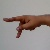
The image shows a hand gesture representing the letter 'P' in Indian Sign Language.